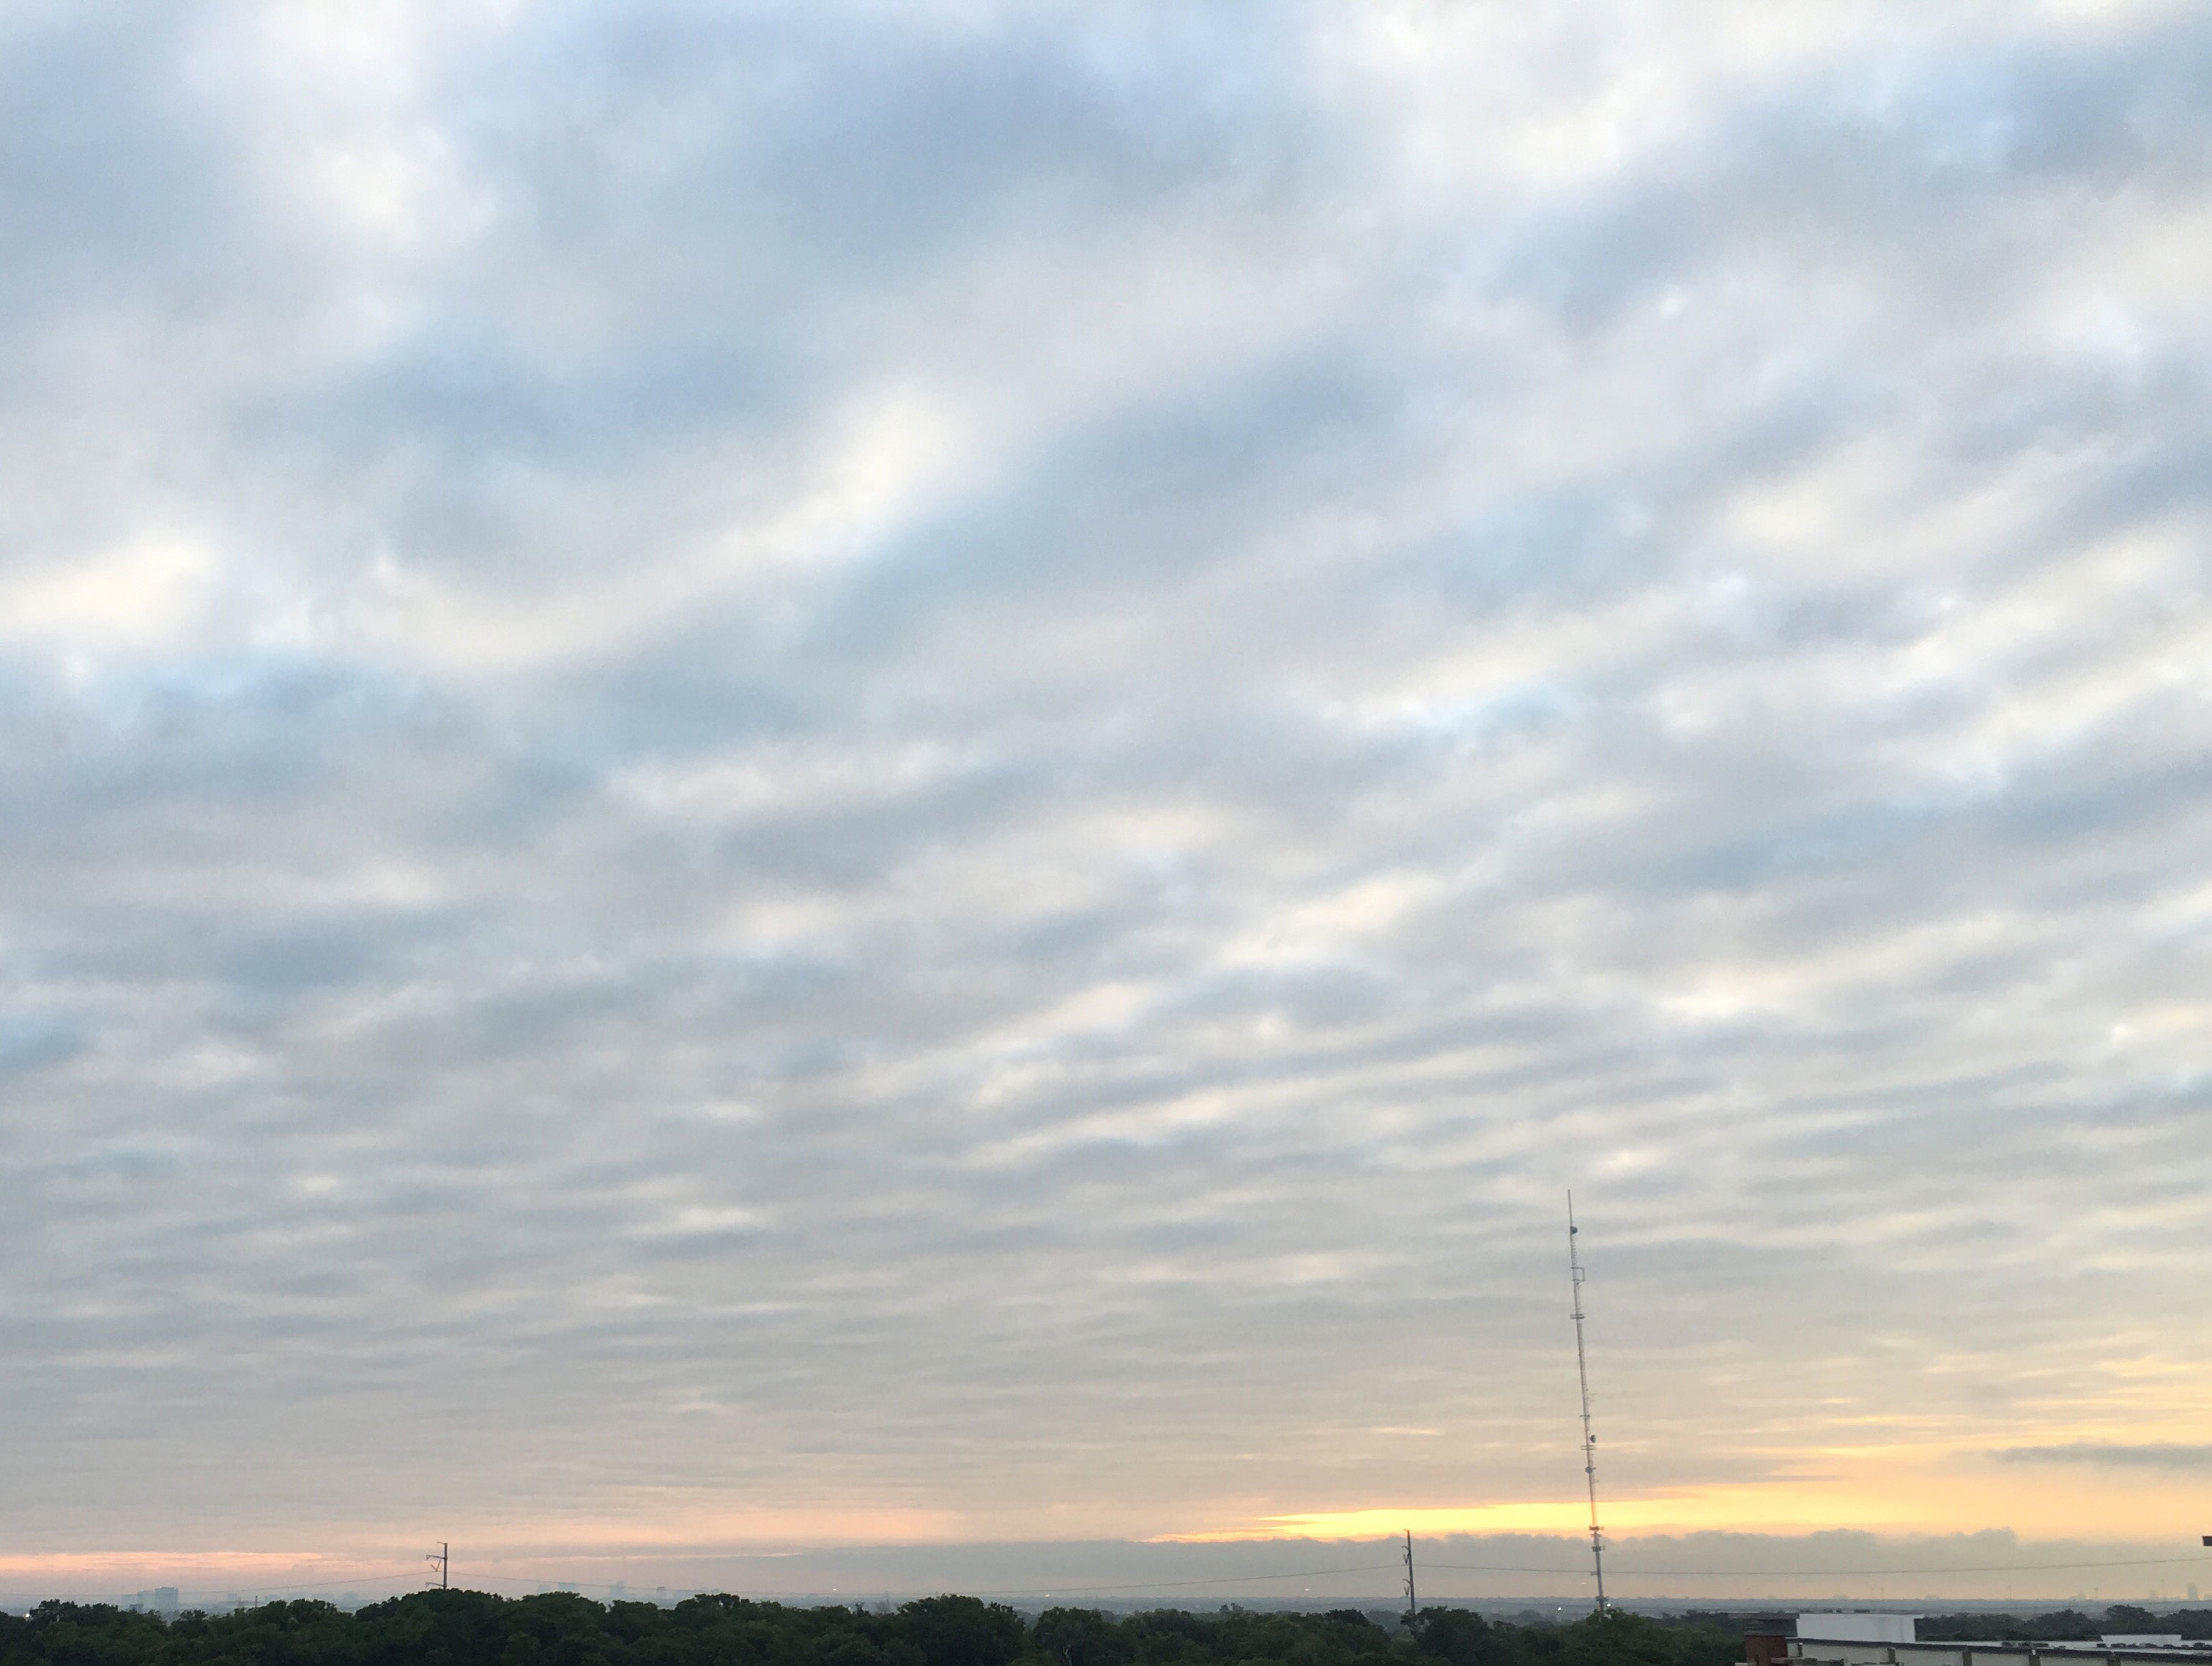
horizon, cloud, sky, sunset, field, sunlight, morning, wind, dawn, dusk, evening, plain, meteorological phenomenon, atmosphere of earth